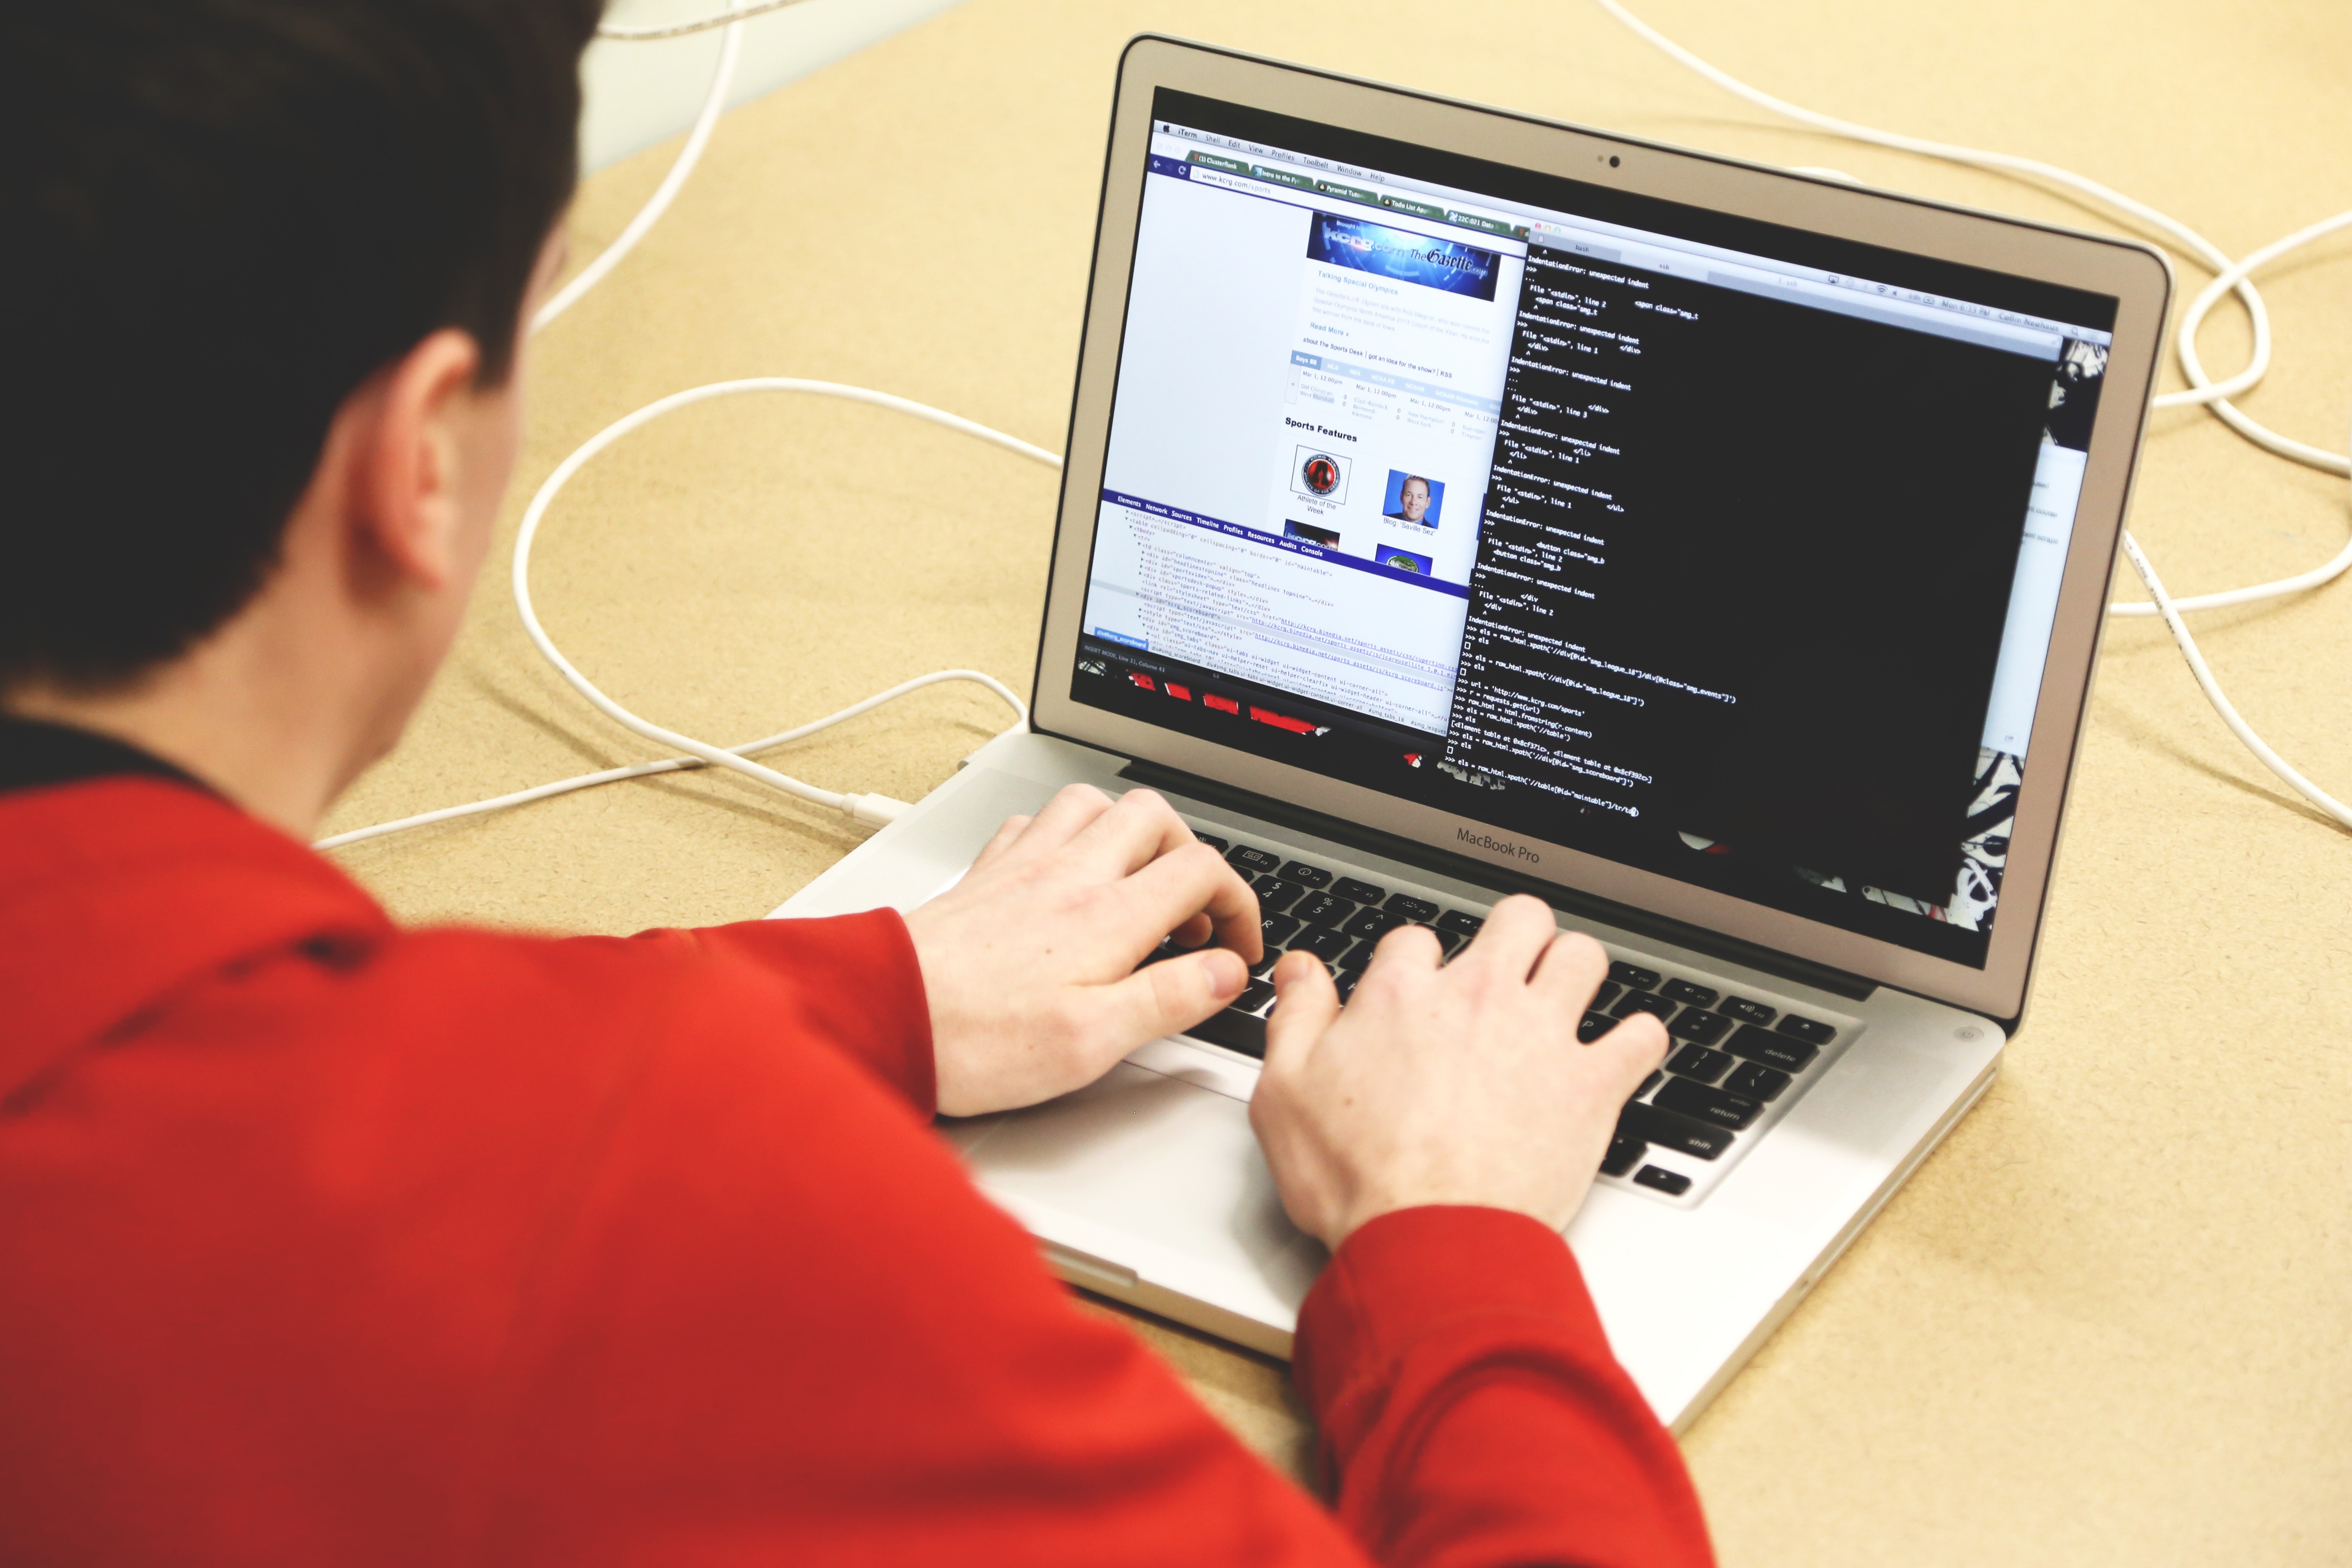
laptop, desk, computer, macbook, writing, typing, working, creative, technology, office, business, modern, coding, home office, programming, startup, chrome, display, terminal, freelancer, learning, company, code, bash, hacker, laptops, notebooks, developing, start up, silicon valley, coder, dev tools